Chesapeake (novel)

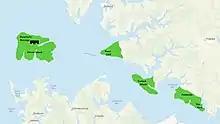

Most of the events of the novel take place on the Eastern Shore of Maryland, and, more specifically, on and around the Choptank River. Michener lived near there, in St. Michaels, while he worked on the book.